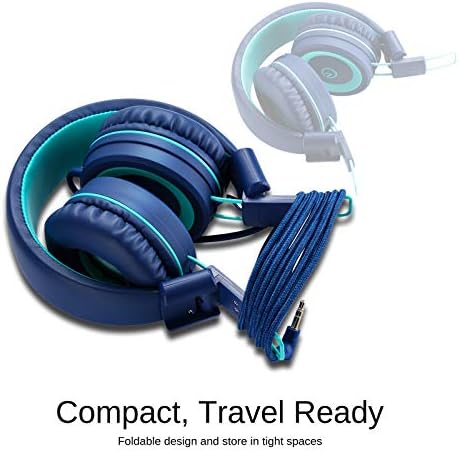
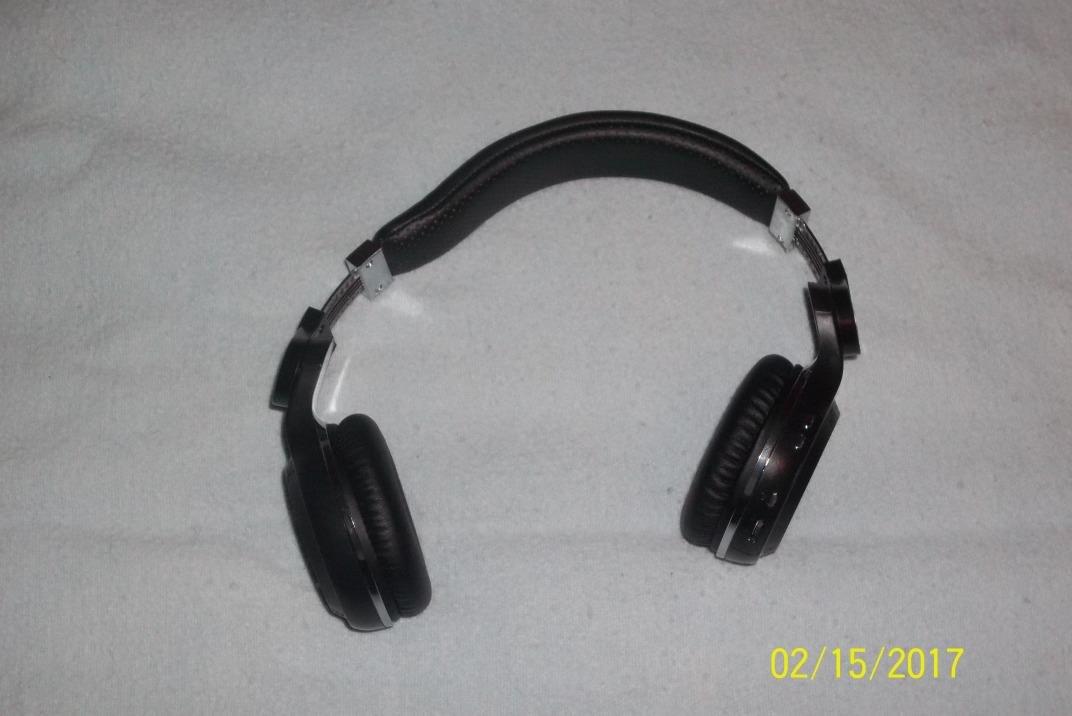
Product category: headphones
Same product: no